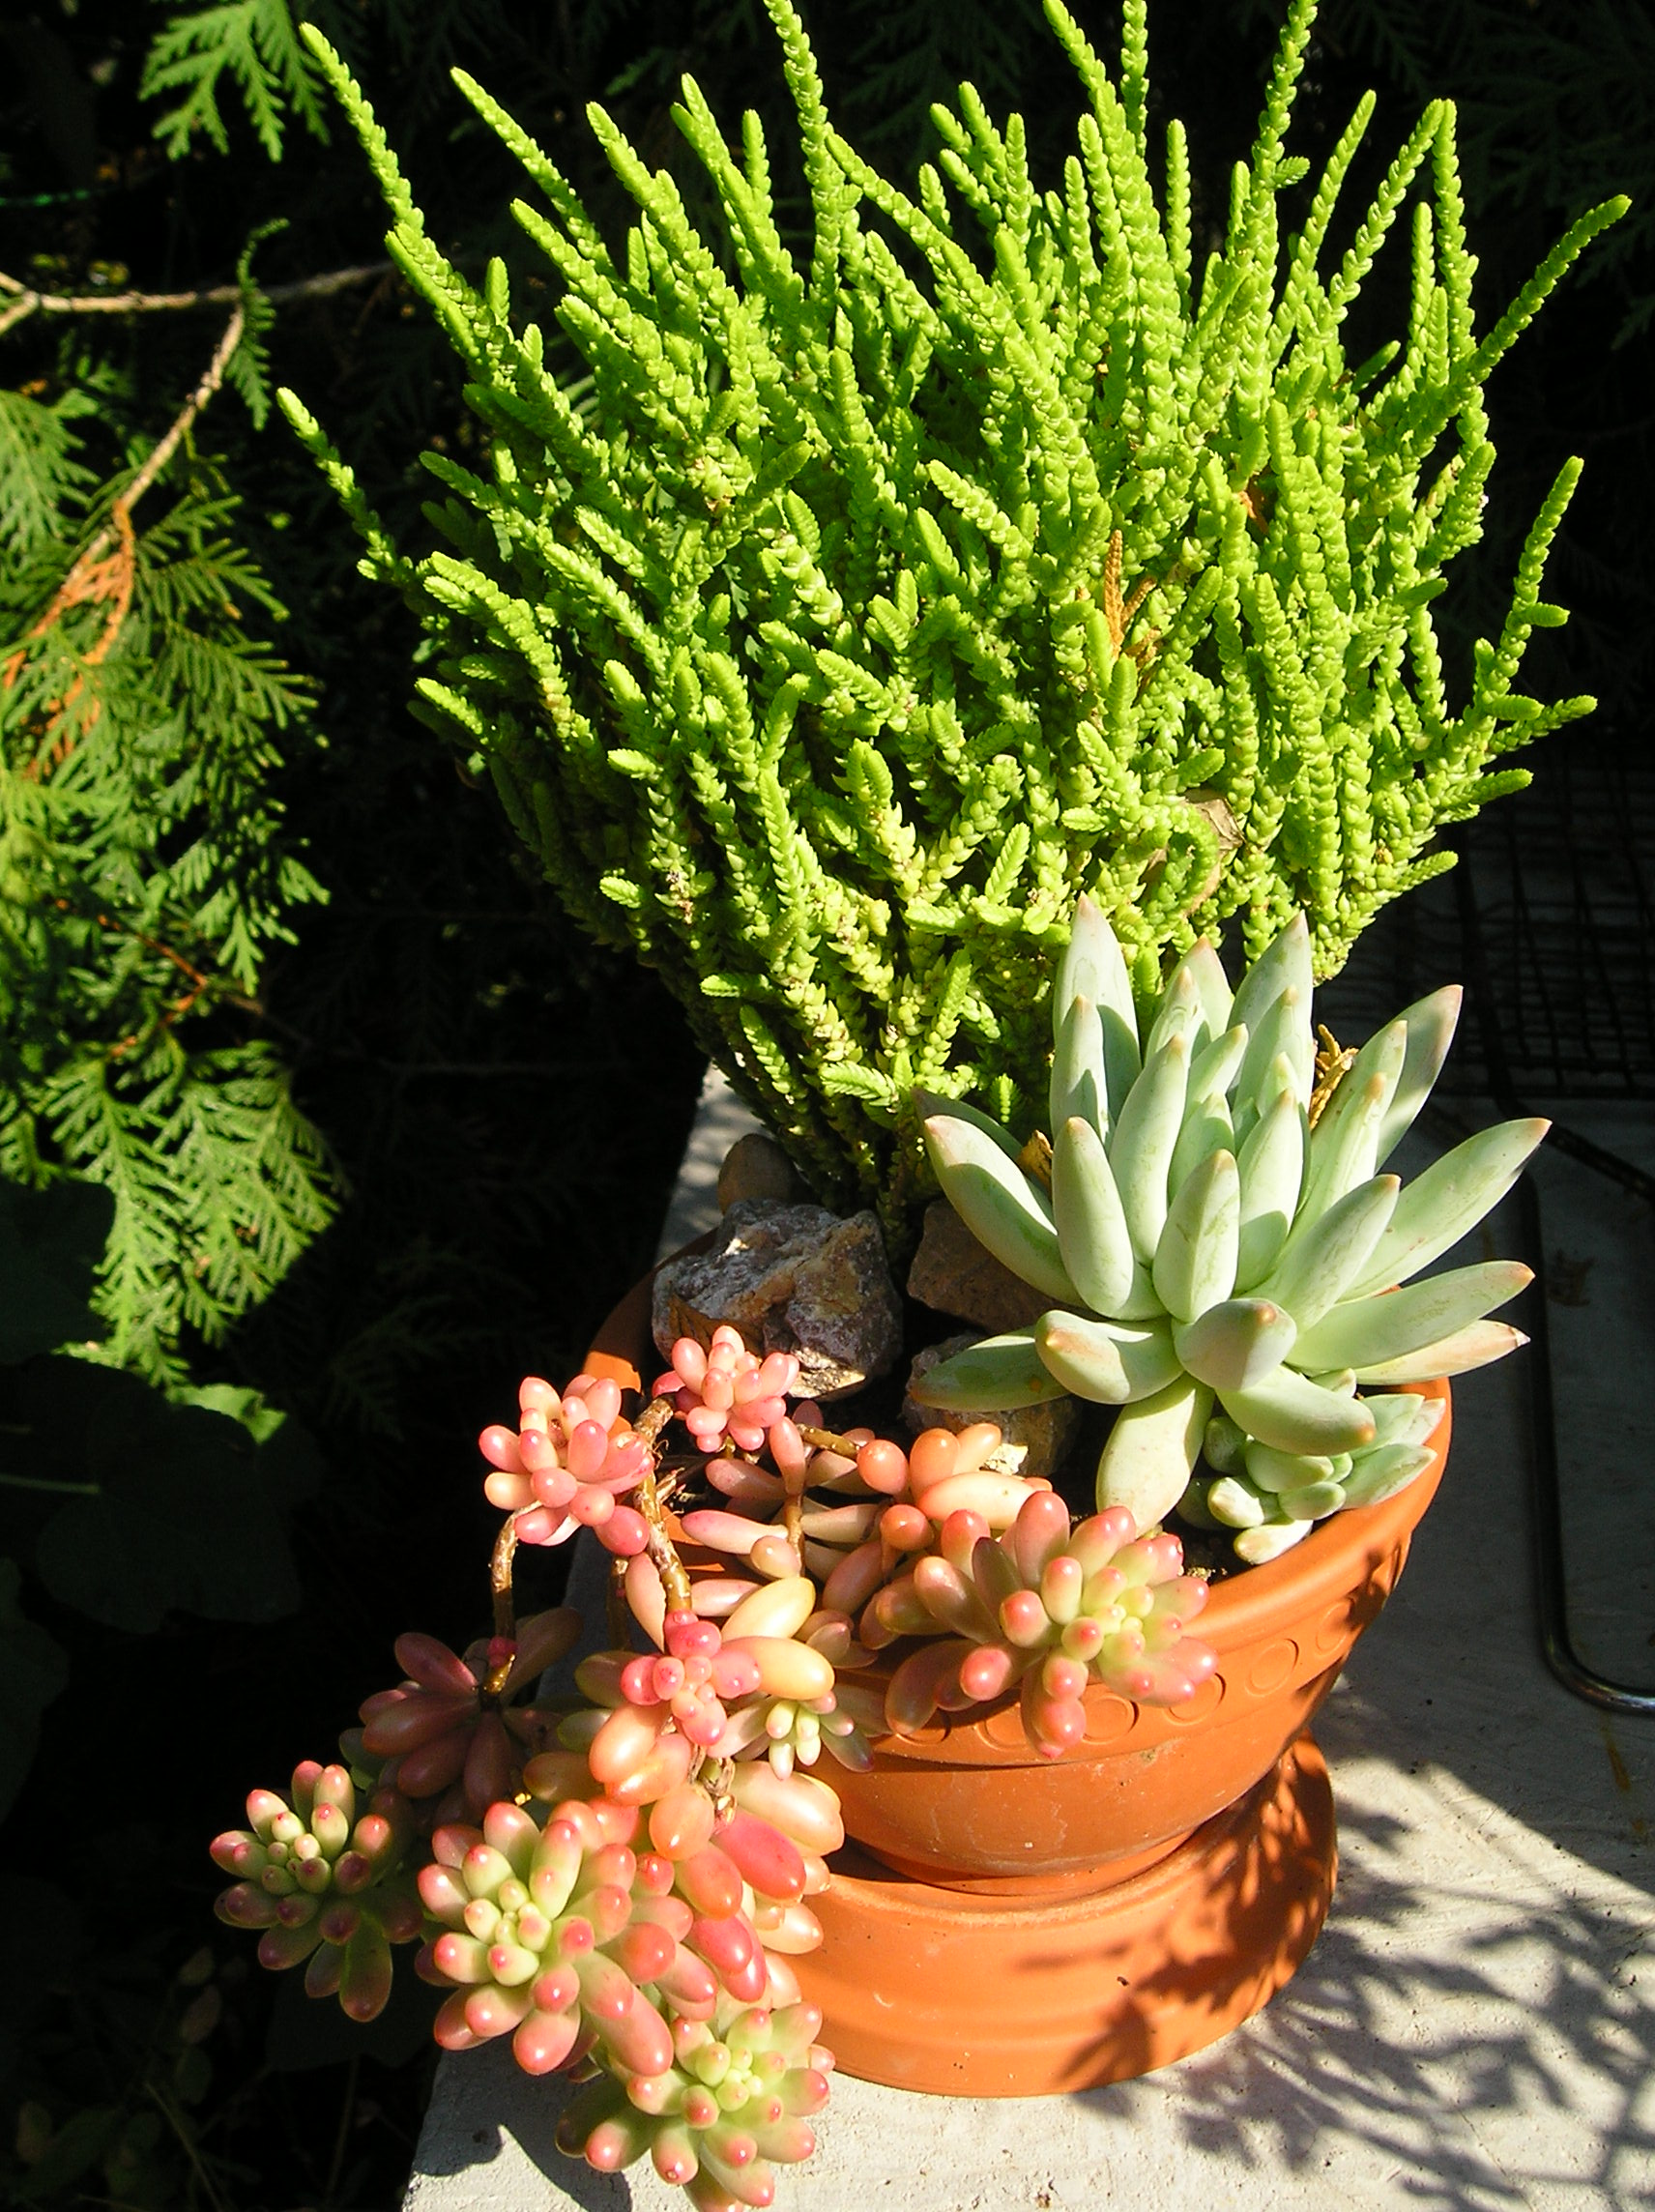
succulents, plant, flowerpot, cactus, houseplant, flower, terrestrial plant